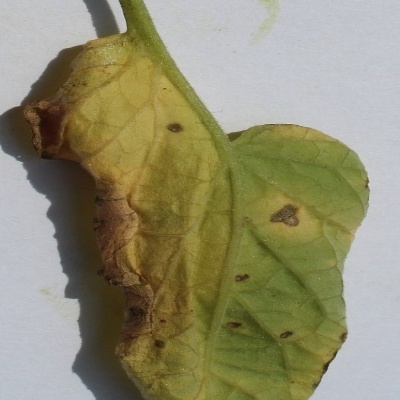
Crop: Tomato
Condition: leaf blight